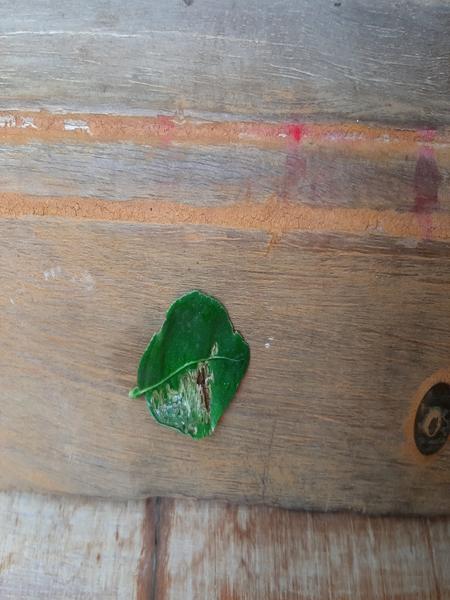
Plant: Lemon